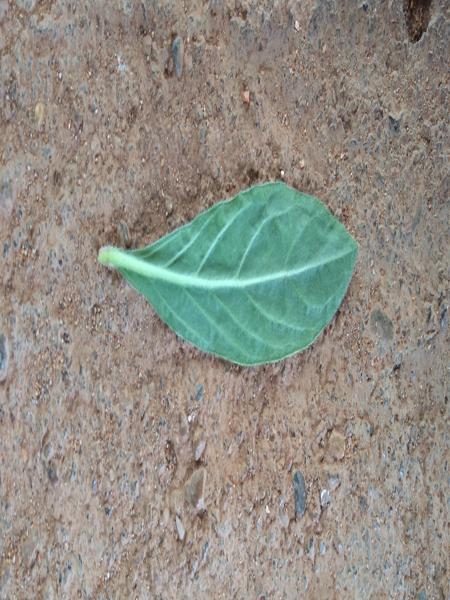
Plant: Globe Amarnath